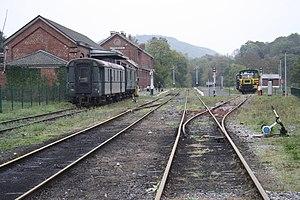
Gare de Treignes